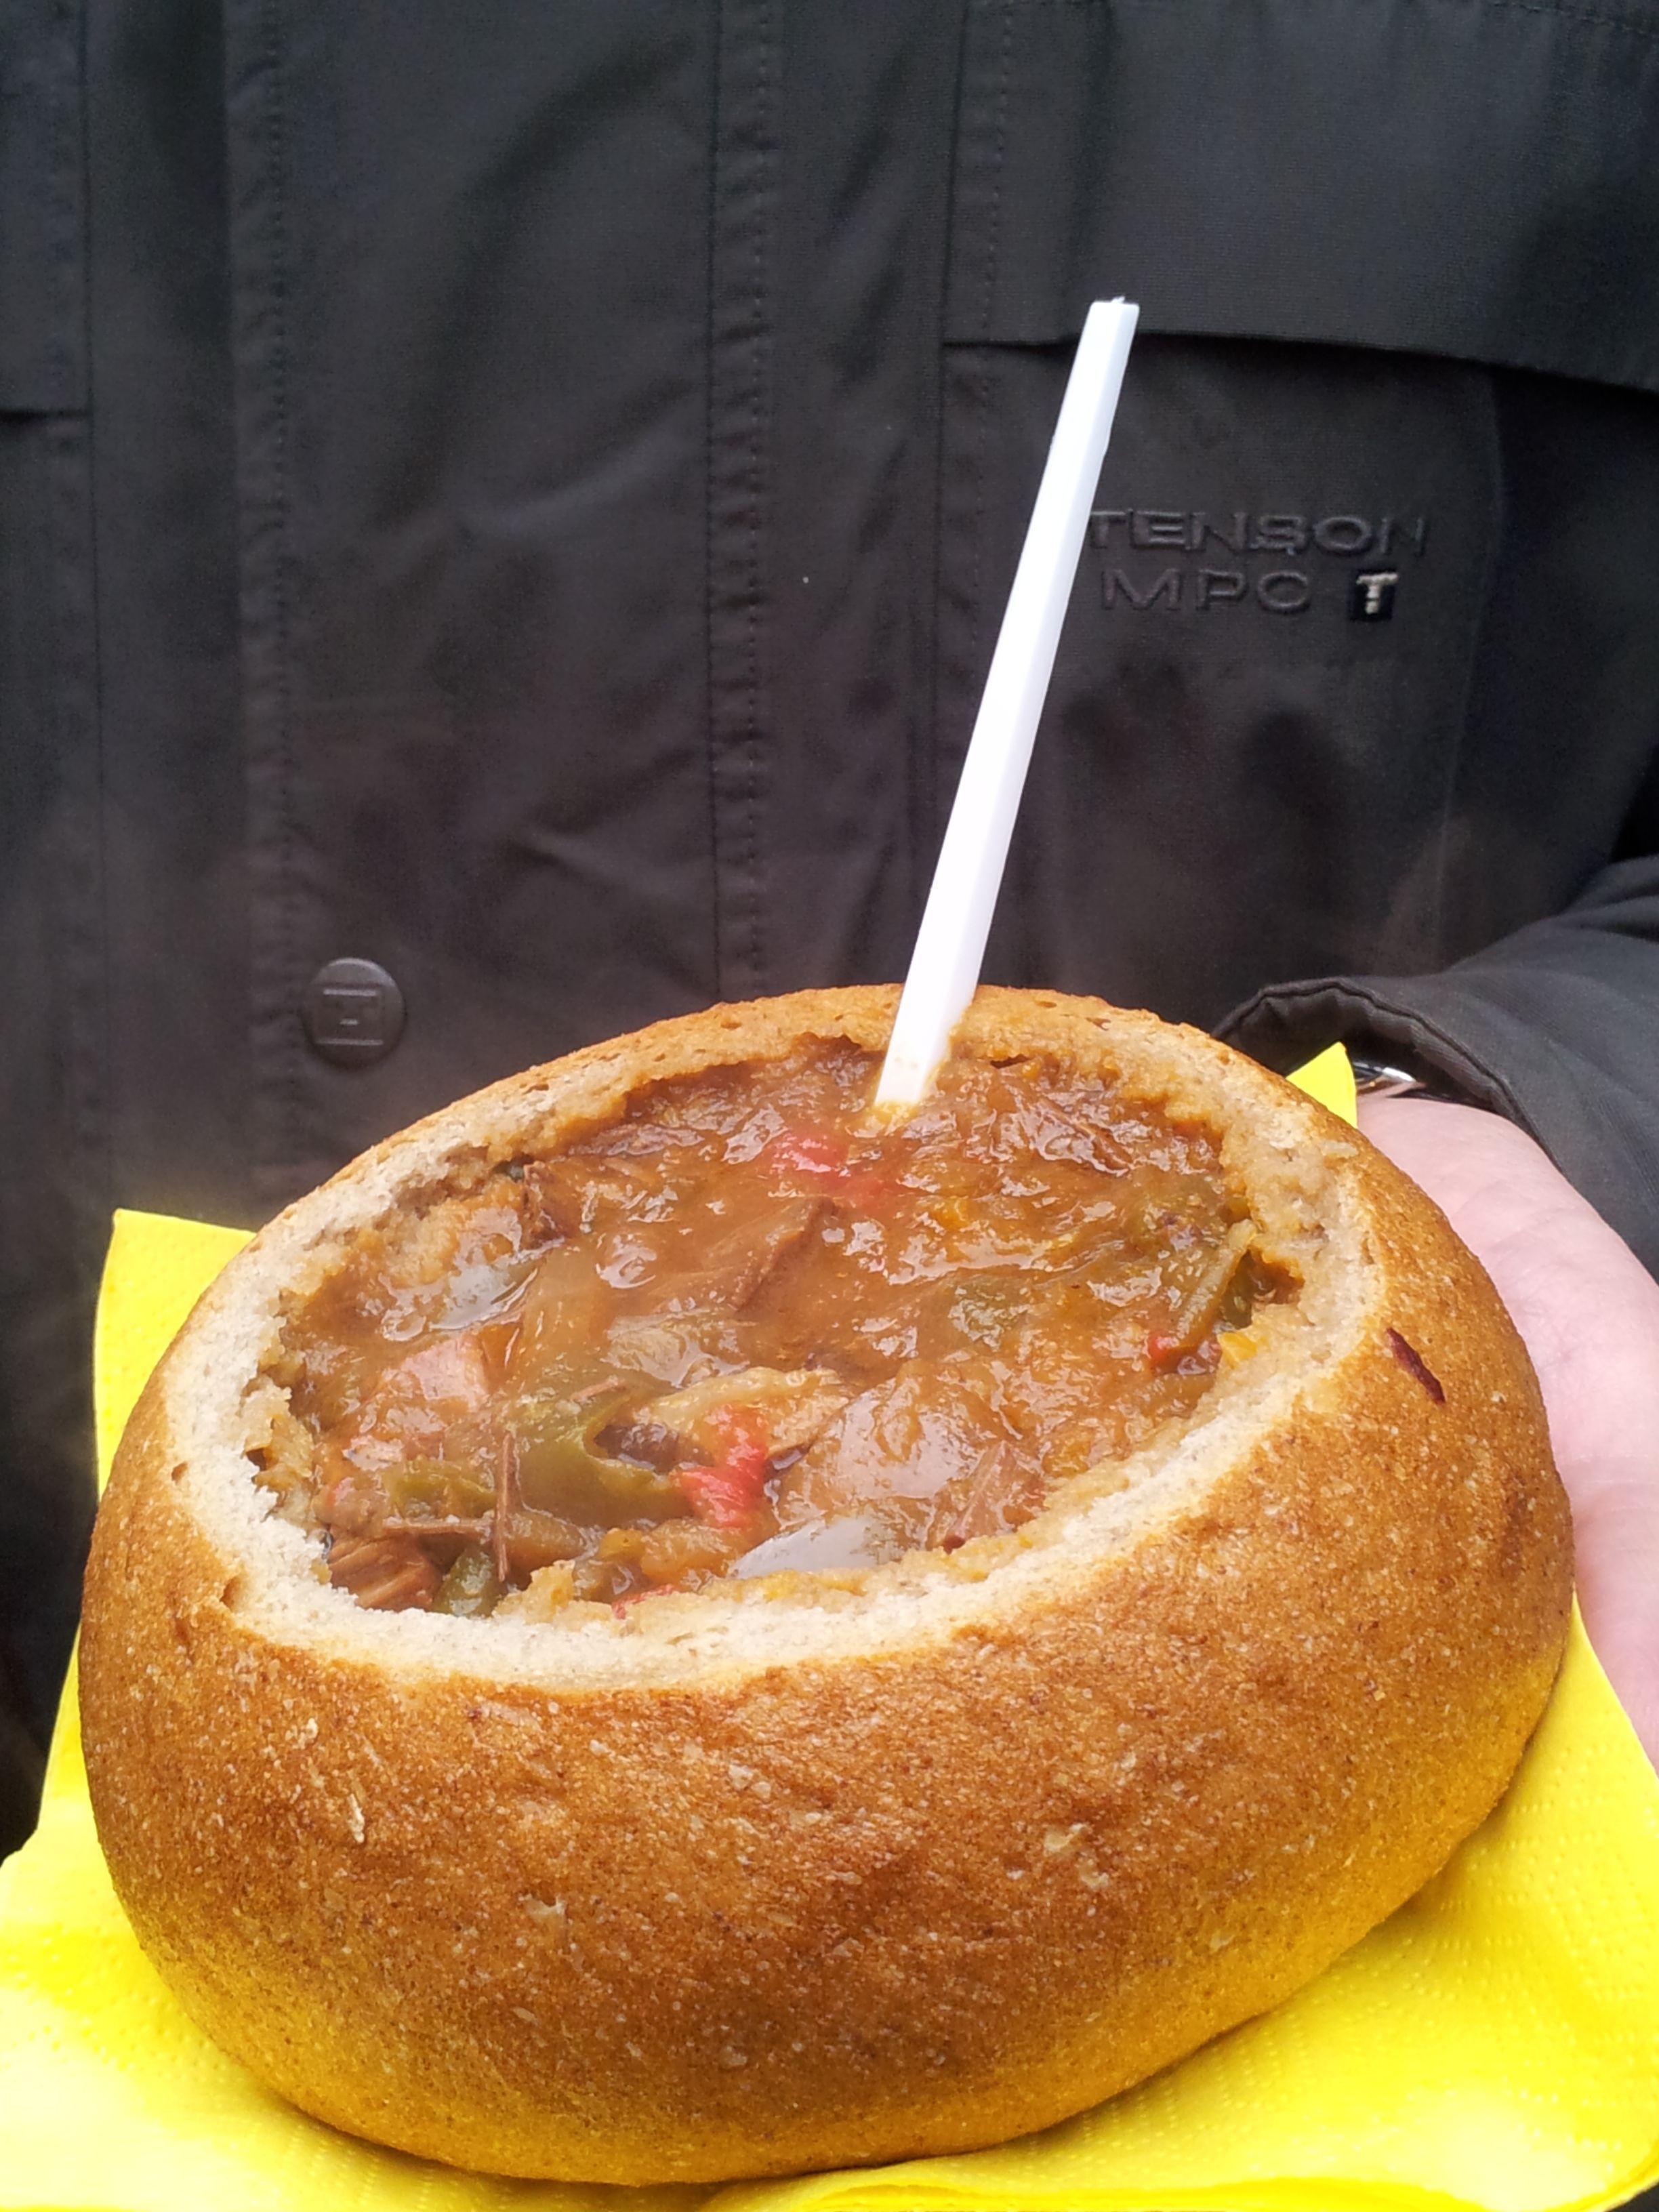
dish, meal, food, produce, pumpkin, breakfast, dessert, meat, cuisine, bread, soup, street food, ingredients, regional, baked goods, goulash, particularly